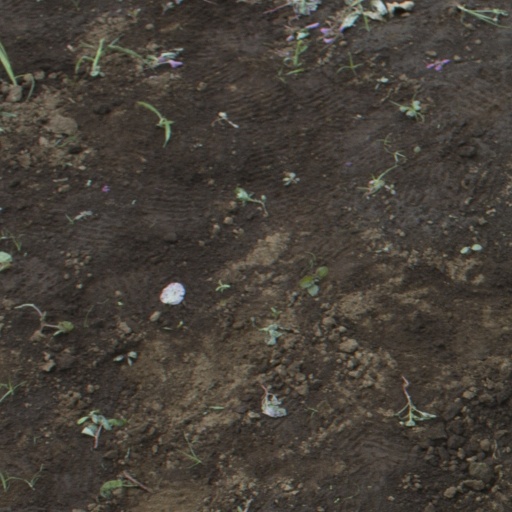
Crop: soybean